Nice Côte d'Azur Airport

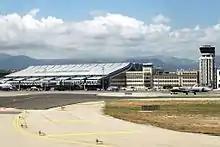
Terminal 1

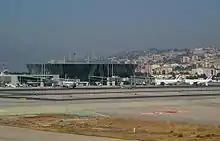
Terminal 2

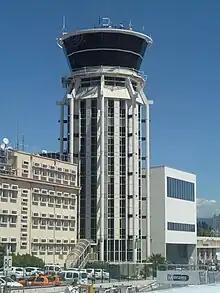
Control tower

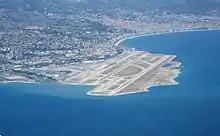
The airport with Nice seen in the background

The airport covers an area of over partially reclaimed from the sea, with used by its two parallel runways and the three passenger terminals and freight terminal. The airport's theoretical capacity is 14 million annual passengers and 52 movements (26 landings) per hour. Terminals 1 and 2 are linked by a tram service. The route stops at the airport and connects with the city centre via the "Jean Médecin" station, and with the port via the "Port Lympia" station. Buses connect the car parks with the terminals.